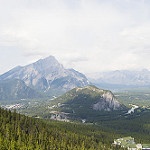
Scene: Outdoor